Arnold Merkies

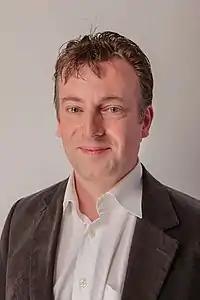
Arnold Merkies

Arnold Zoltan Merkies (born 6 December 1968) is a Dutch politician. As a member of the Socialist Party (Socialistische Partij) he was an MP between 20 September 2012 and 23 March 2017.